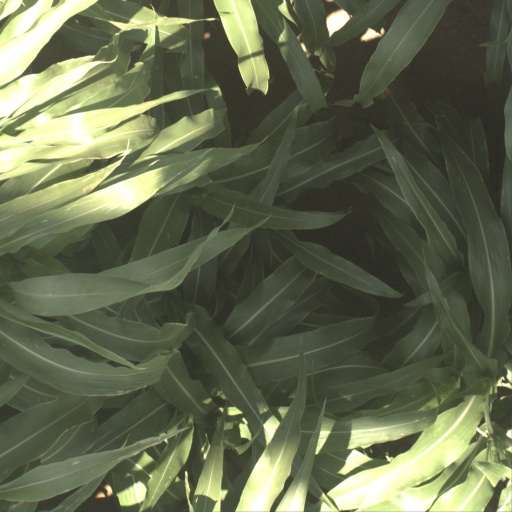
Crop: sorghum